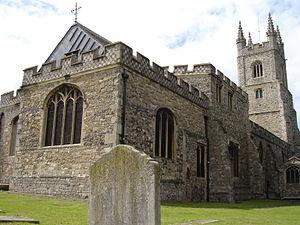
Prittlewell est une localité située en Essex en Angleterre, dans le district de Southend-on-Sea.